James Winder Good

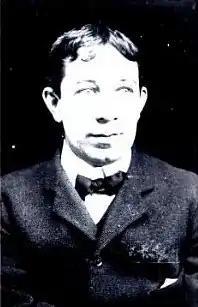

James Winder Good (1877–1930) was an Irish political journalist and writer. Rejecting the Unionism of his Protestant youth, Good migrated from the Belfast "Newsletter" to Dublin's "Freeman's Journal". In the years leading to Irish statehood and Partition he was a persistent critic of British policy and of Irish sectarianism.